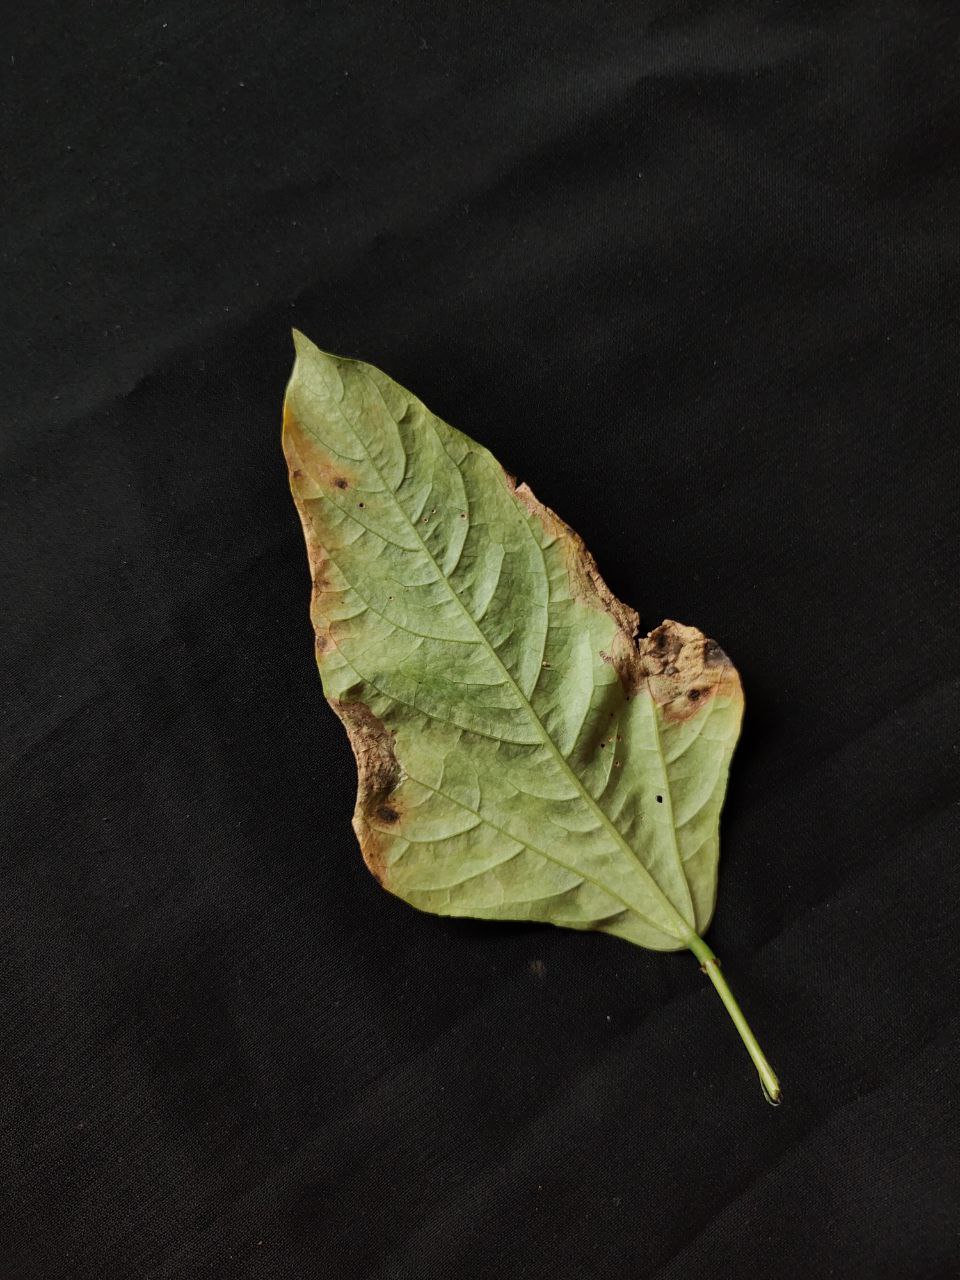
Crop: cowpea
Leaf condition: Bacterial wilt